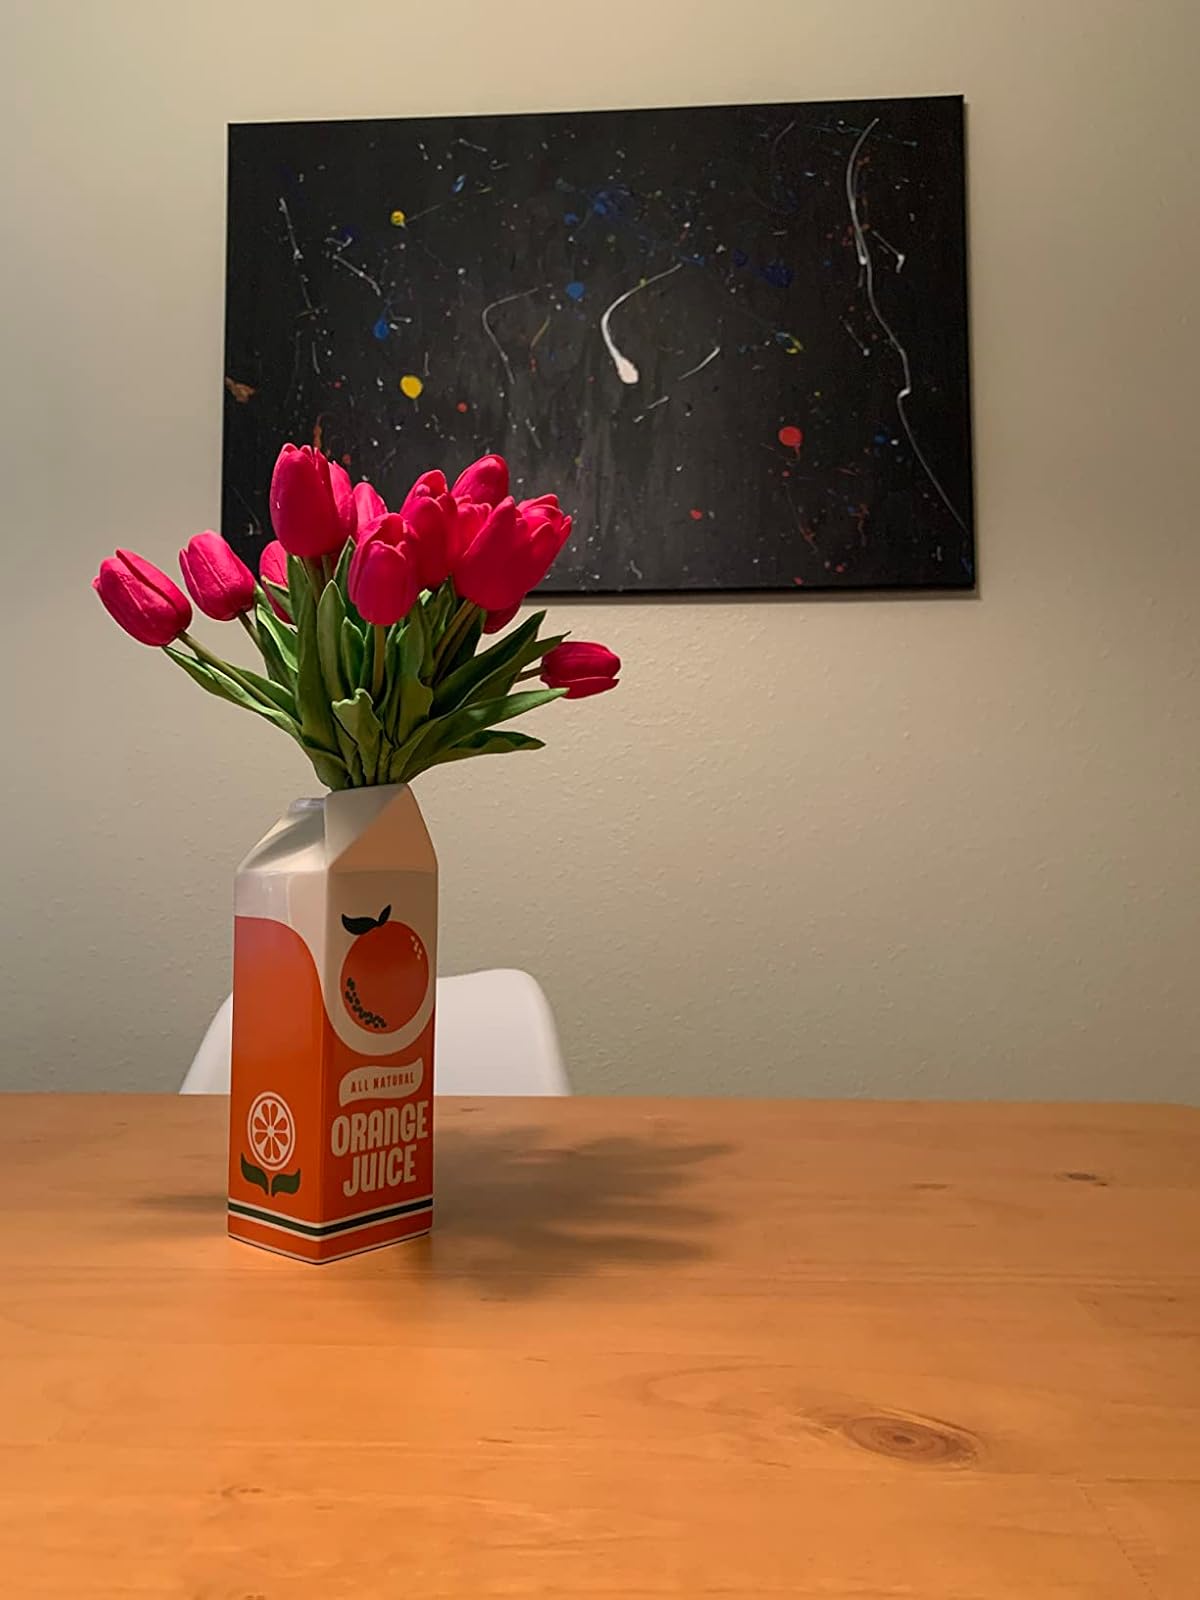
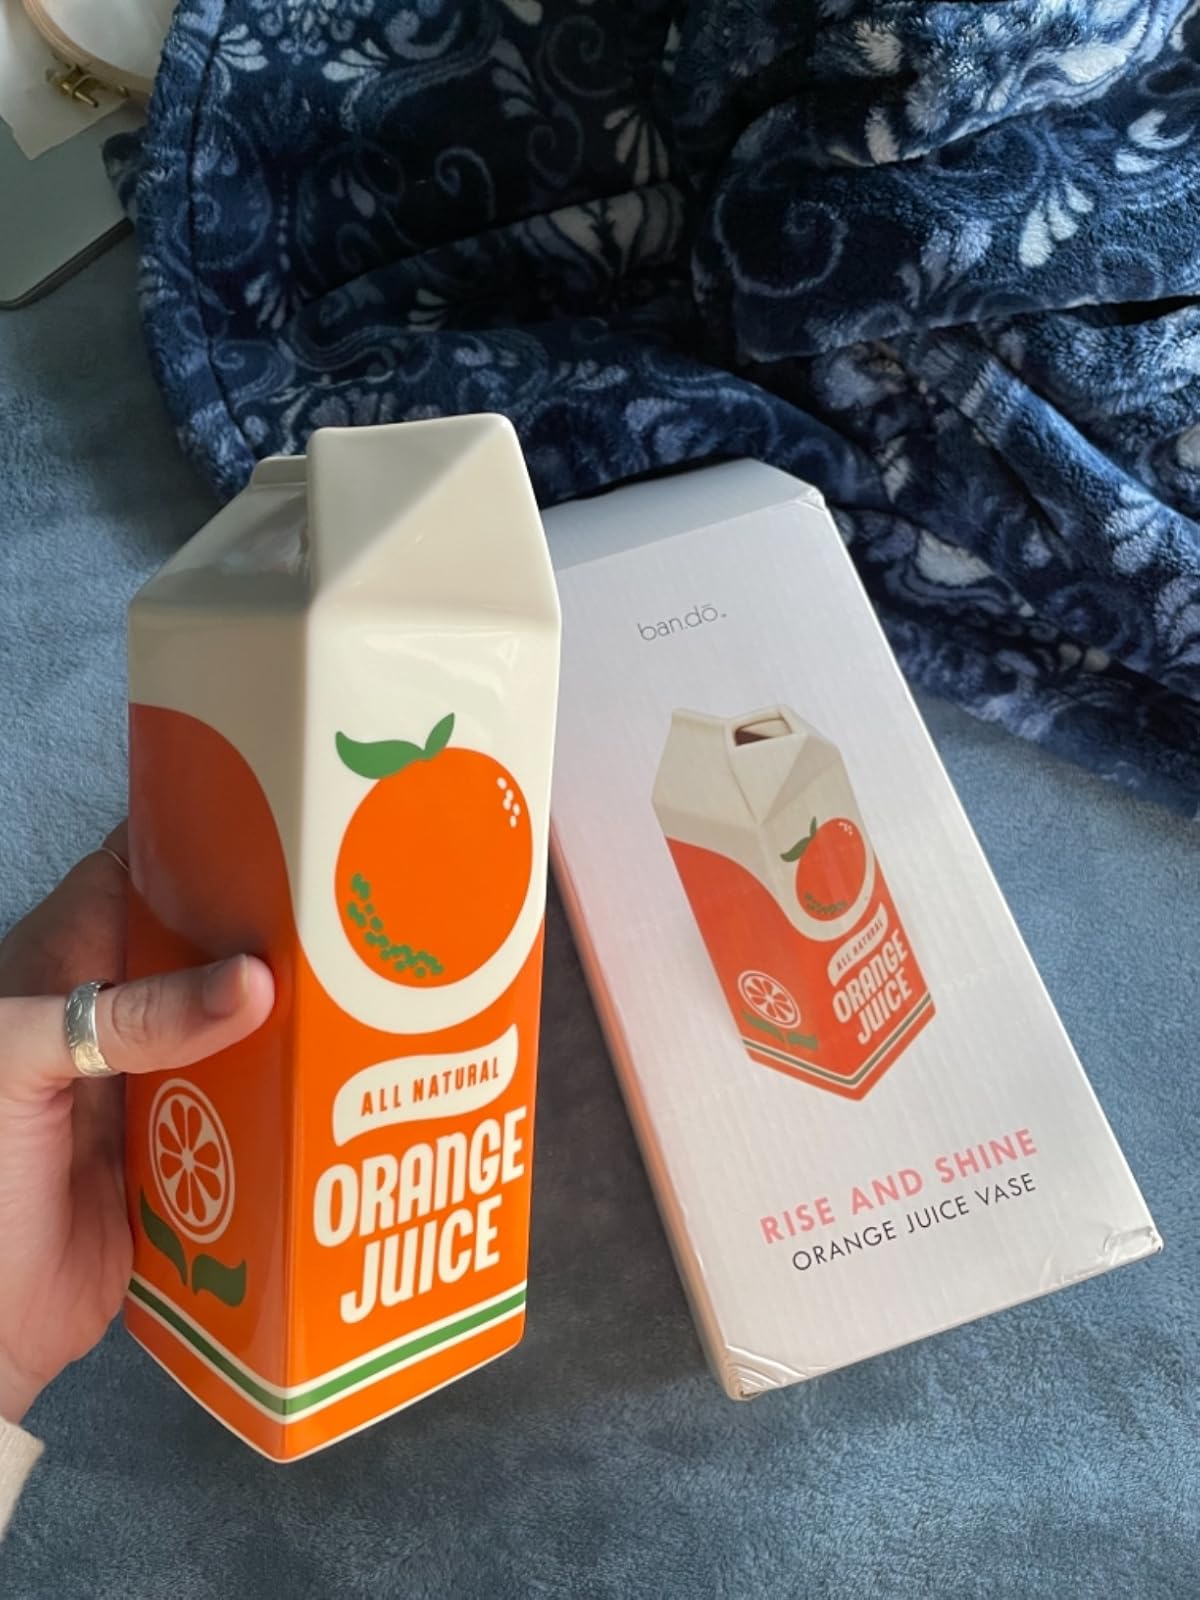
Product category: vase
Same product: yes